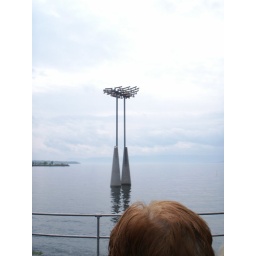
Bell tower in lake by Hamar